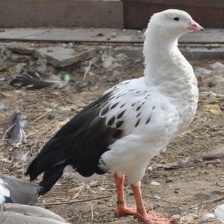
Species: ANDEAN GOOSE
Scientific name: CHLOEPHAGA MELANOPTERA
ImageNet parent category: goose